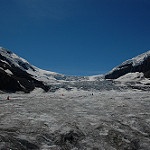
Scene: Outdoor